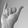
ASL letter: Y